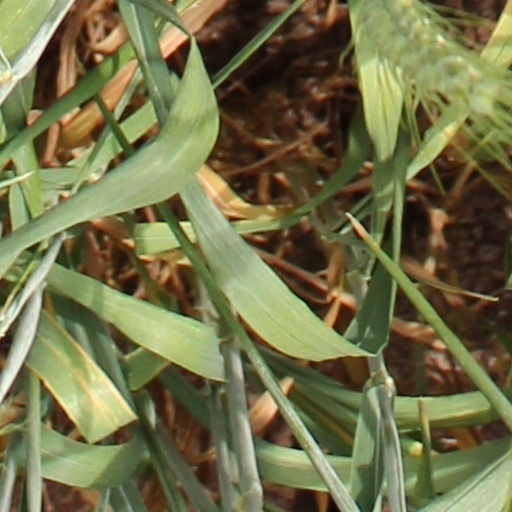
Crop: wheat